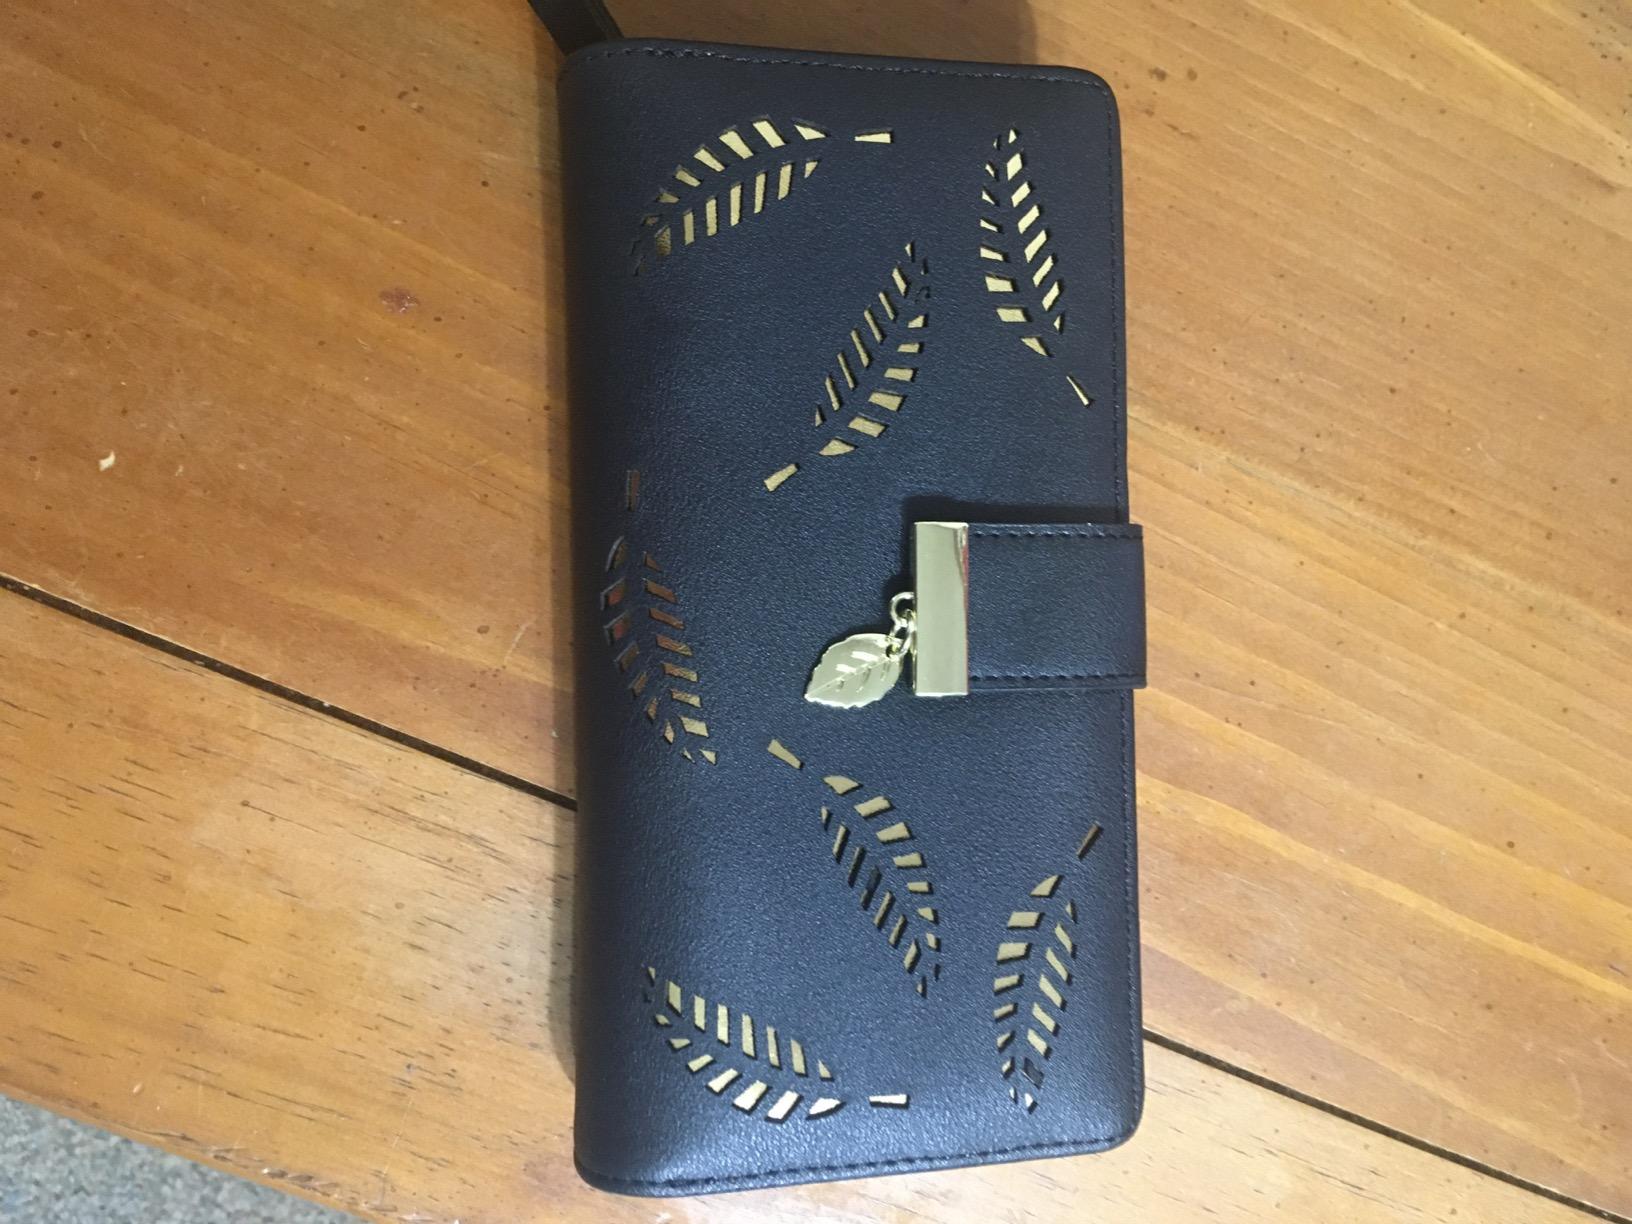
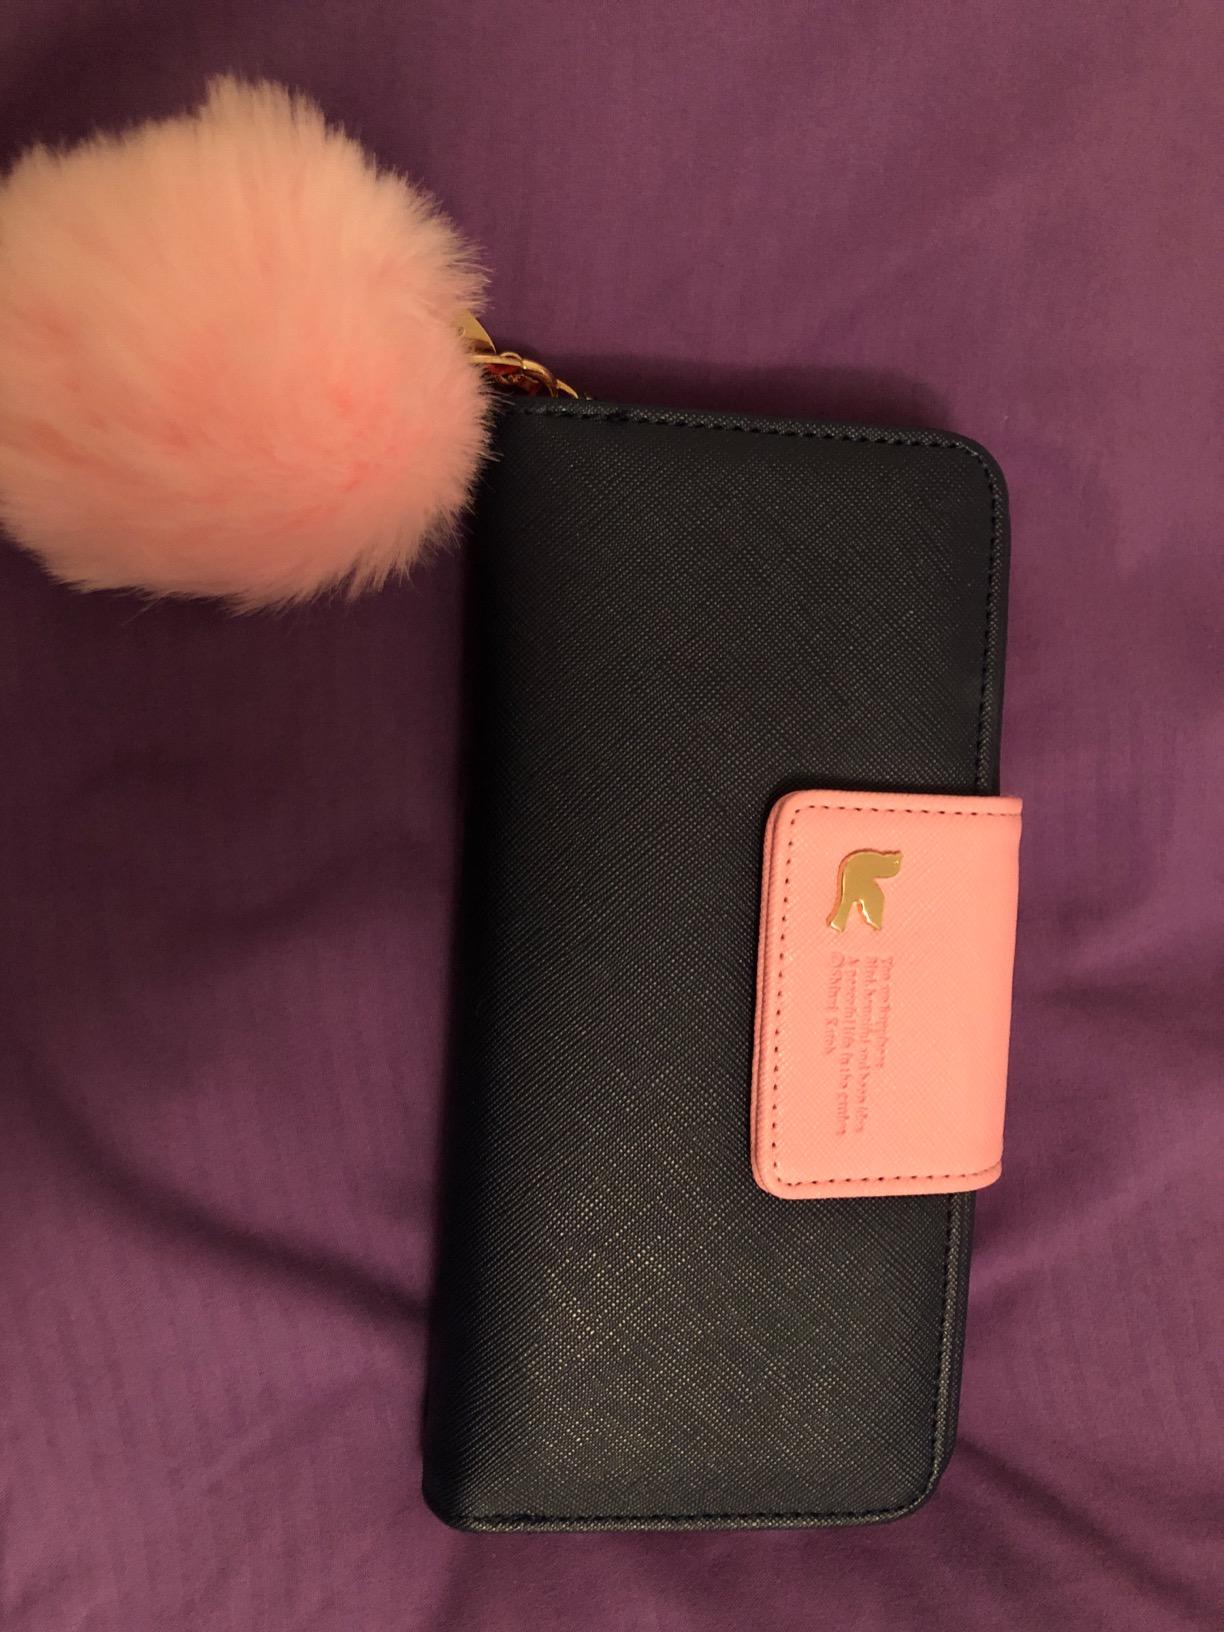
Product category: accessories_handbag
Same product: no